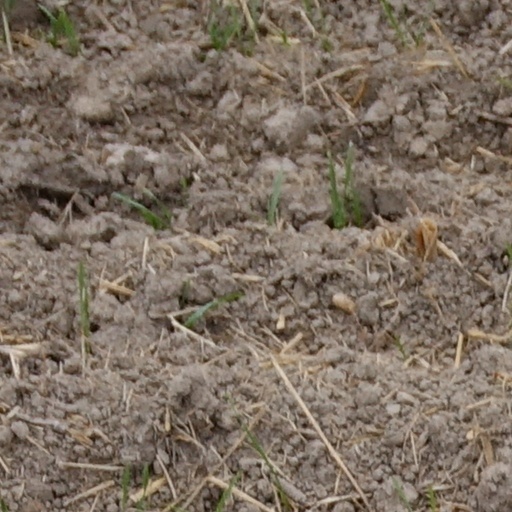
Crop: wheat